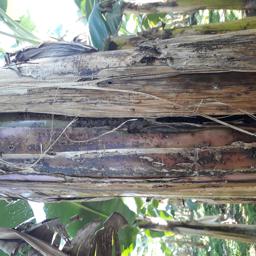
Label: PSEUDOSTEM WEEVIL